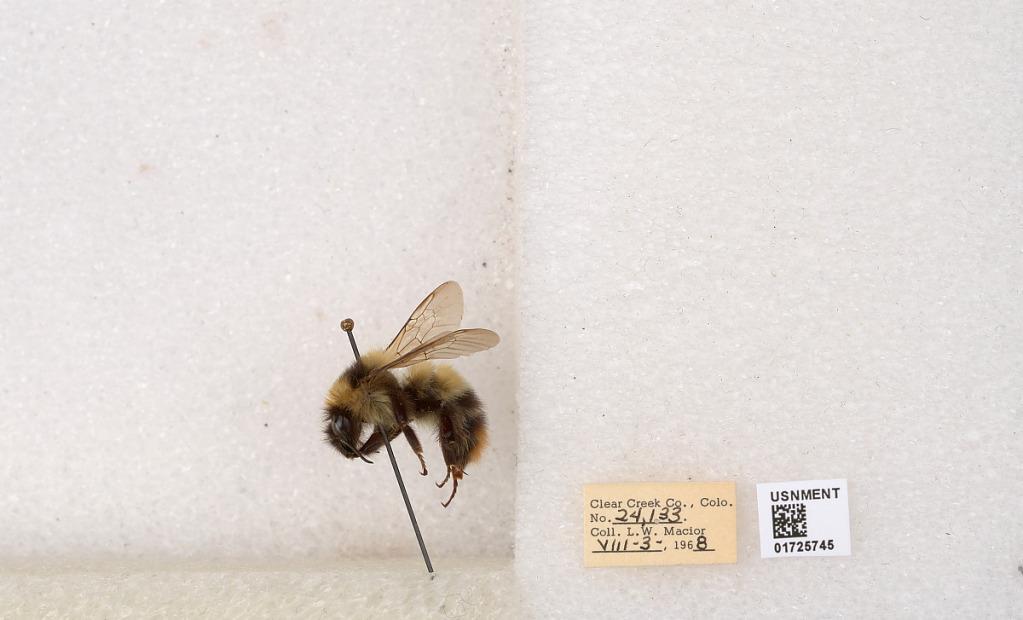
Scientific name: Bombus kirbyellus
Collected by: L. Macior
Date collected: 1968-8-3
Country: United States
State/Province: Colorado
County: Clear Creek
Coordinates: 39.6891, -105.644